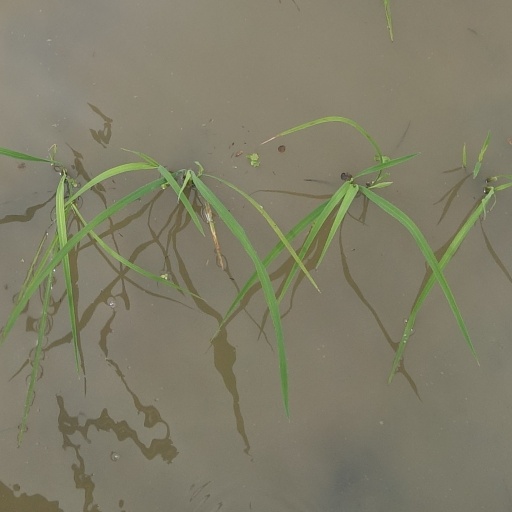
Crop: rice